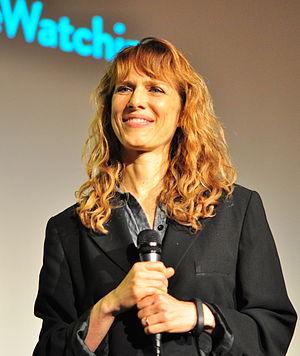
Lynn Shelton, née le 27 août 1965 à Oberlin et morte le 16 mai 2020 à Los Angeles, est une réalisatrice, scénariste, actrice et productrice américaine.